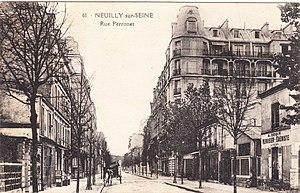
Neuilly-sur-Seine.Rue Perronet
La rue Perronet est une voie de la commune de Neuilly-sur-Seine.